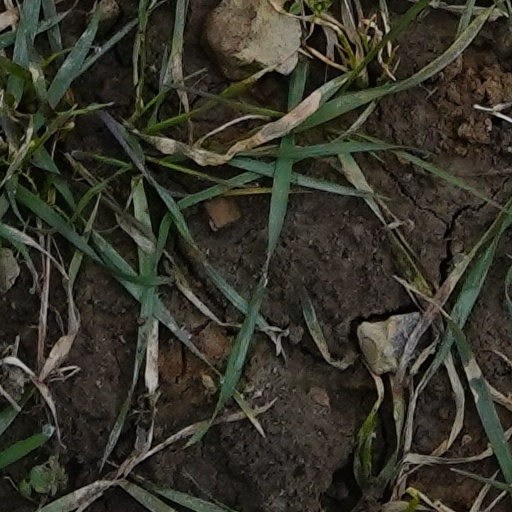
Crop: wheat